Aero A.23

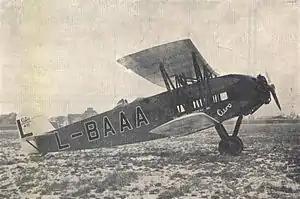

The Aero A.23 was a Czechoslovak airliner of the 1920s. Aero Vodochody had produced the first Czech airliner, the A.10, four of which had served with ČSA, the national airline. The A.23, another biplane, was bigger, more powerful, and could carry more passengers.